Norman Harold Moss

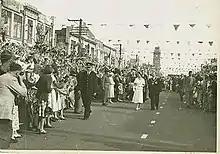
"Norman Harold Moss accompanies Elizabeth II, Stratford, New Zealand, 1954."

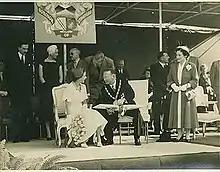
"Norman Harold Moss converses with Elizabeth II, Stratford, New Zealand, 1954. The Duke of Edinburgh is behind Elizabeth II and Rita Kathleen Moss looks on from the right."

A highlight during his term as mayor was accompanying Elizabeth II and her consort the Duke of Edinburgh along their walkabout in Stratford during the Royal Visit in January 1954. Enthusiasm for the young monarch was high and her walkabout along the main street (Broadway) flanked by people was said to be the first of its kind in New Zealand.